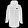
Label: Coat